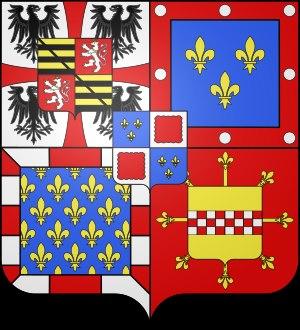
Le château de Druyes est un château fort médiéval situé à Druyes-les-Belles-Fontaines dans l'Yonne, en Bourgogne-Franche-Comté.